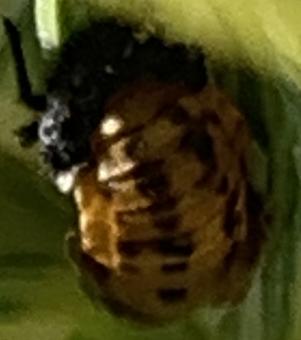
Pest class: predators